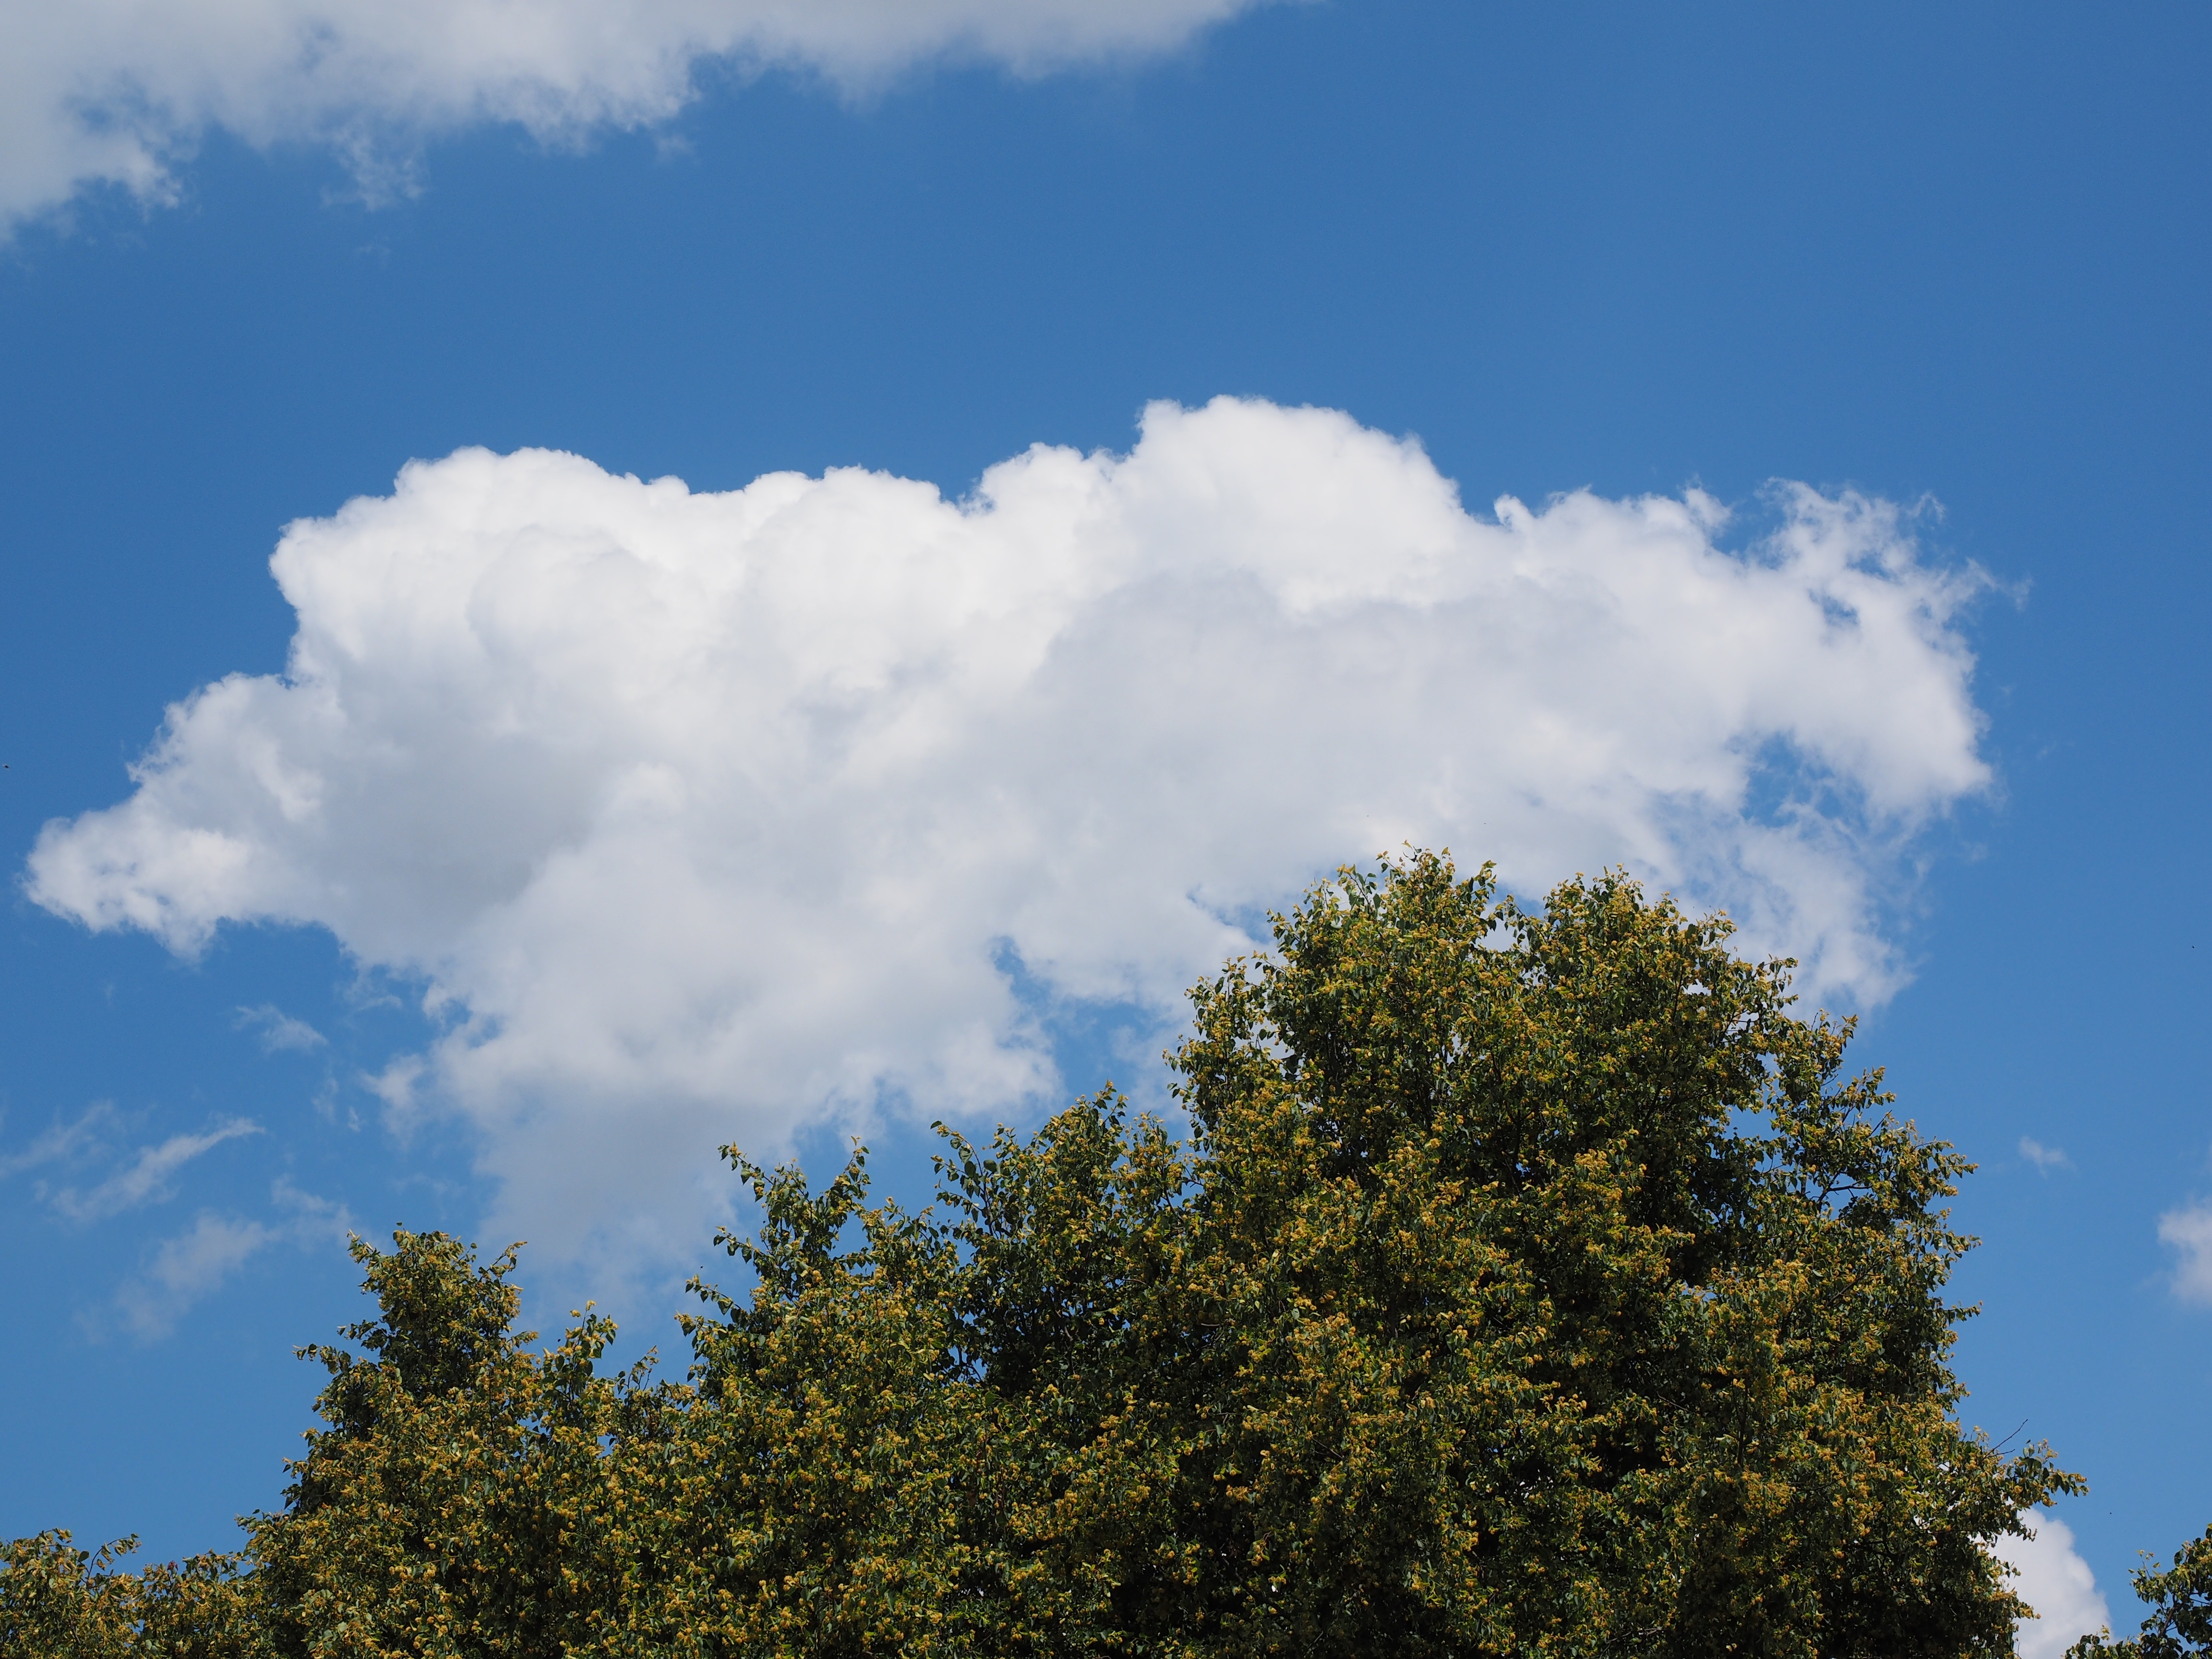
tree, nature, grass, branch, cloud, plant, sky, white, field, meadow, sunlight, wind, cumulus, blue, ecosystem, clouds form, cumulus clouds, meteorological phenomenon, atmosphere of earth, woody plant